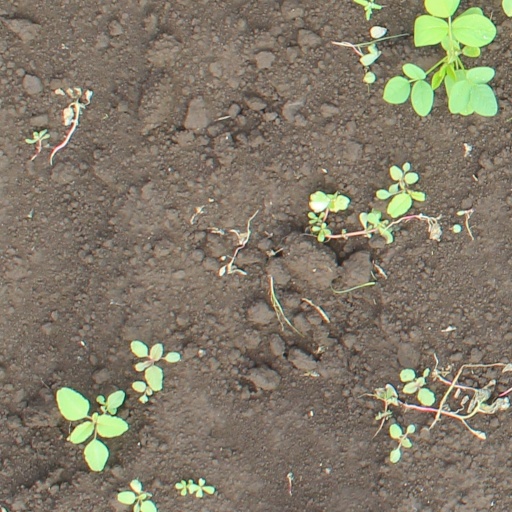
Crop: soybean